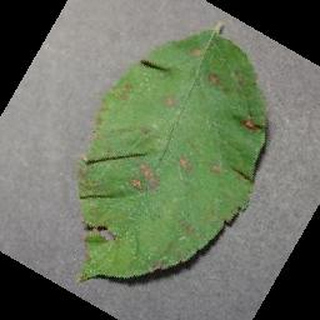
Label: apple_cedar_apple_rust